Rabbit Ears (Clayton, New Mexico)

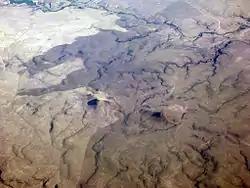
Oblique air photo facing north in August 2011

The Rabbit Ears are a pair of mountain peaks in northeastern New Mexico, United States, north of the city of Clayton. The two peaks were a distinctive landmark along the Cimarron Cutoff of the Santa Fe Trail, a major route for westbound settlers in the 19th century. The formation was designated a National Historic Landmark in 1963. The name is that of a Native American chief who was killed here in a battle with the Spanish in 1717.